412th Test Wing

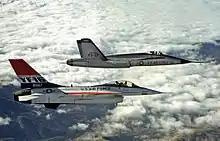
YF-16 and YF-17 during their competitive fly-off in 1974

The late 1980s also witnessed the arrival of the first giant flying wing to soar over the base in nearly 40 years. The thin silhouette, compound curves and other low-observable characteristics of the B-2 Spirit bomber represented third-generation stealth technology, following the SR-71 and F-117.